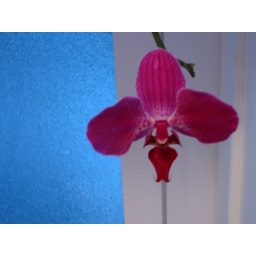
Woke up around dawn and the light coming in looked so pretty with the orchid on my bathroom window sill.